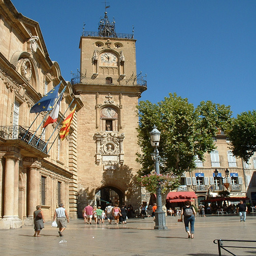
People walking in front of a large stone building.
A European city has a clock tower and hanging flags.
A tall clock tower sitting in the middle of a city.
A clock tower with a wind indicator sitting in a town plaza.
people walking in front of a building